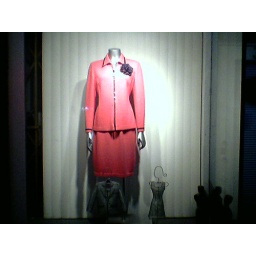
A pink dress for sale in a shop on 8th St. in Koreatown, Los Angeles.Taken with my cellphone.